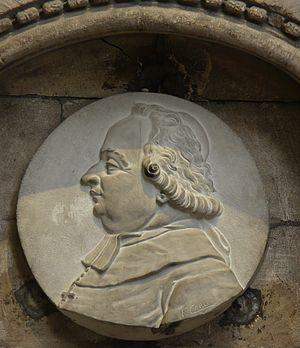
Arles (Bouches-du-Rhône, France), primatiale St Trophime, bas-relief en marbre en forme de médaillon, représentant le profil de Jean-Marie du Lau signé François Carli.
François Carli, né à Marseille le 11 avril 1872 et mort à Marseille le 19 décembre 1957, est un sculpteur français